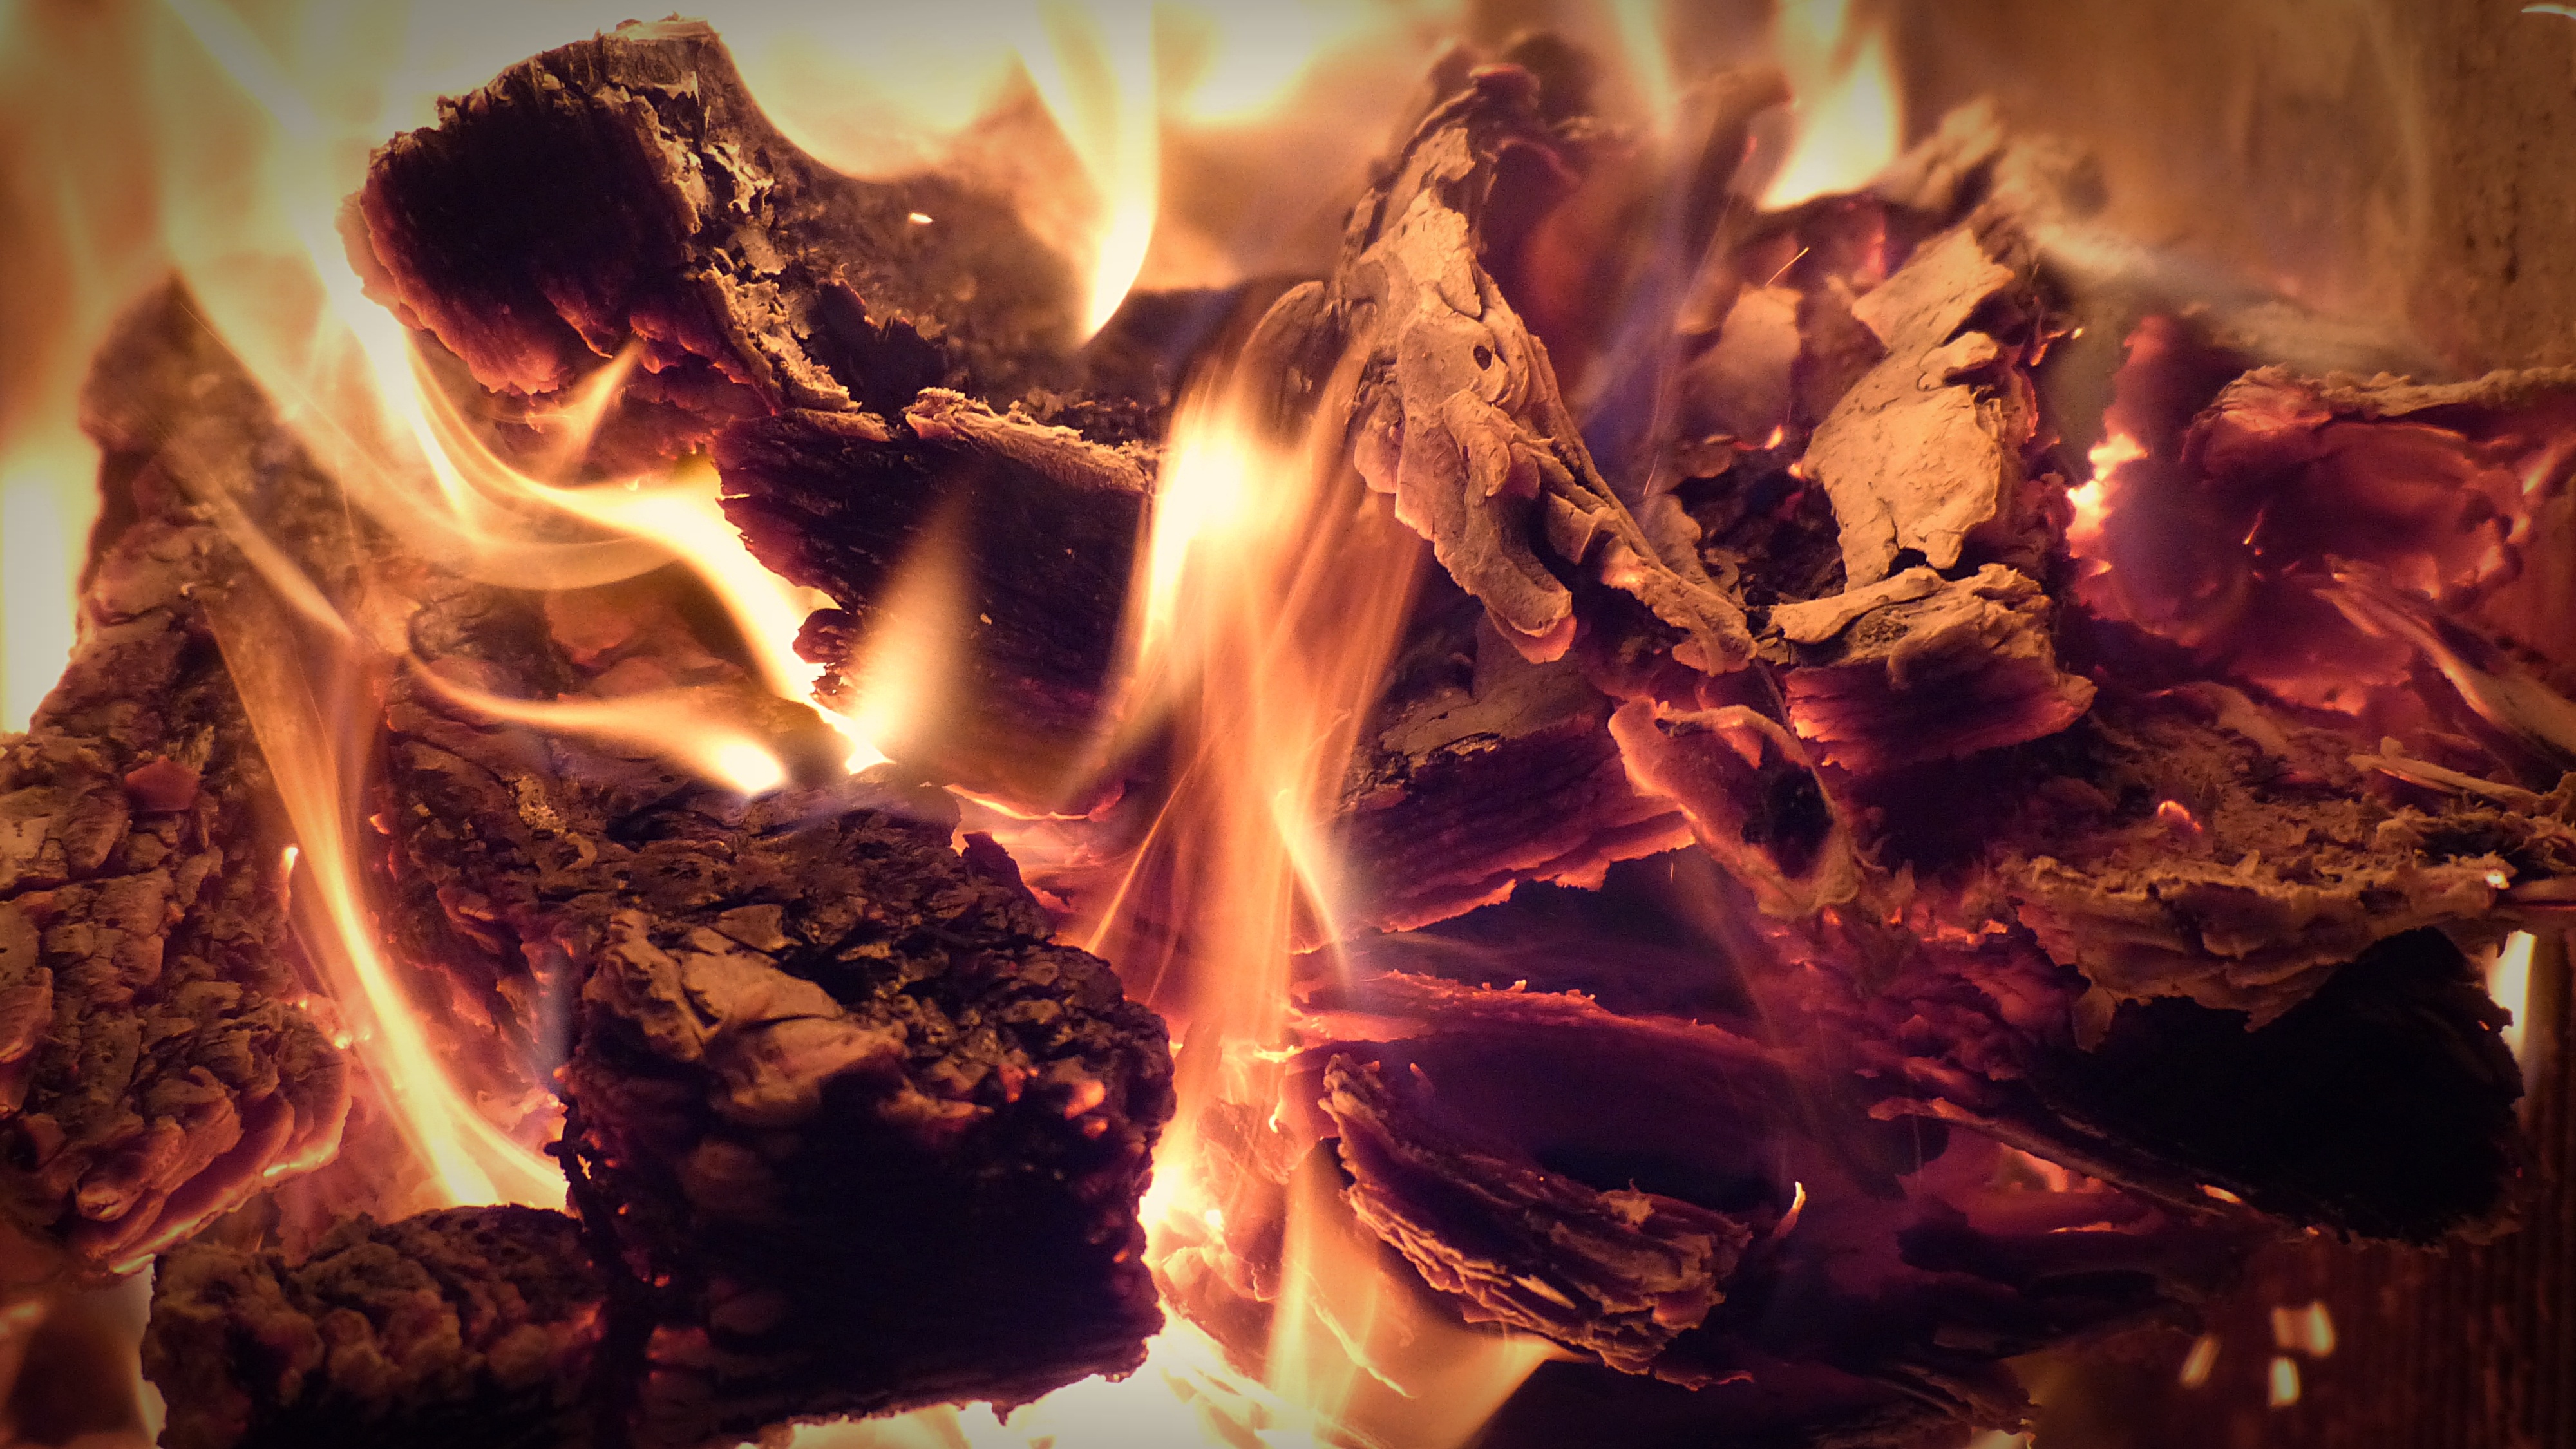
flame, fire, fireplace, campfire, bonfire, heat, burn, hot, embers, wood fire